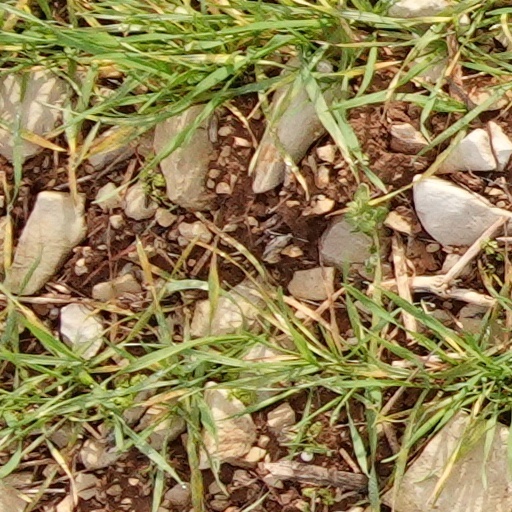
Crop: wheat